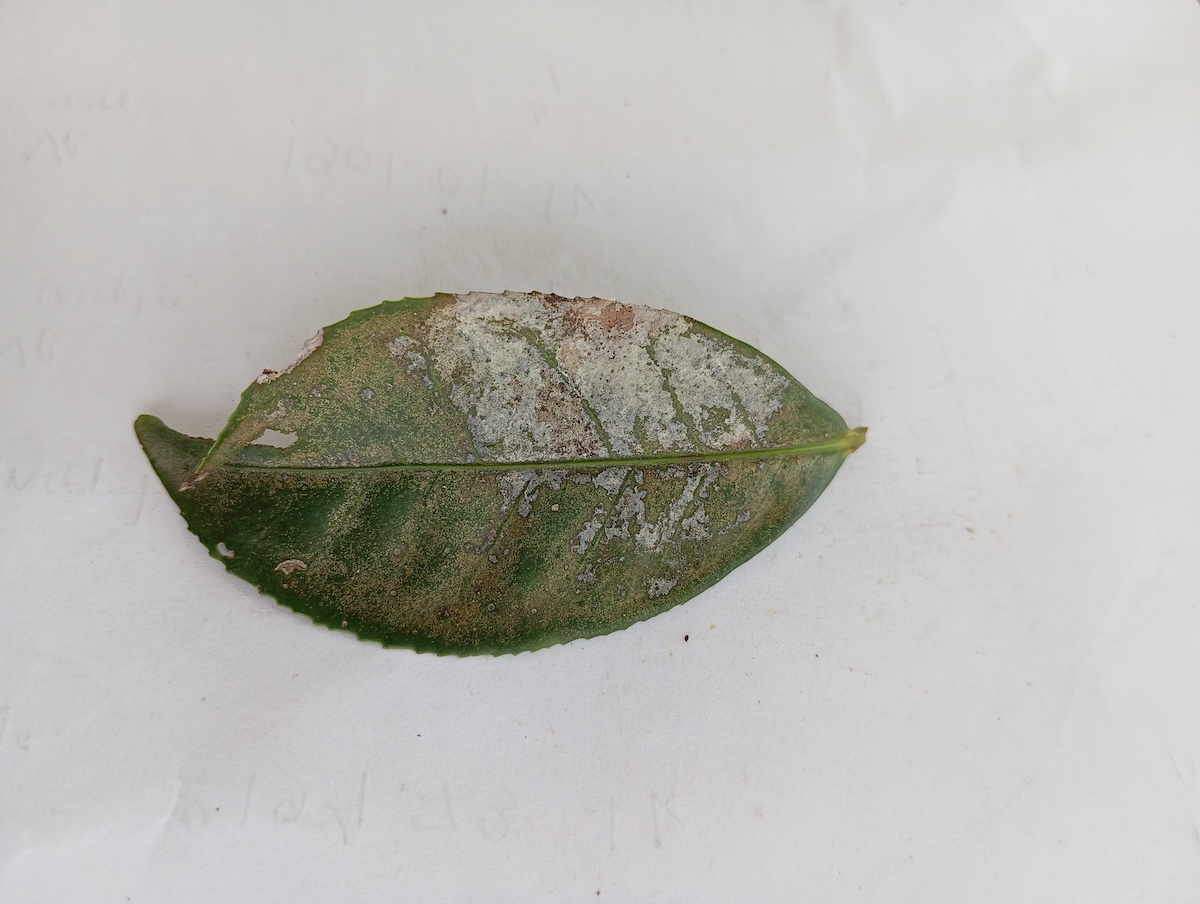
Label: Red spider